The Wheresville Project

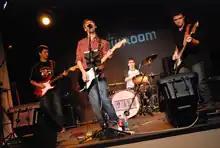
The Wheresville Project performing live at The Showroom in Spartanburg, South Carolina

The Wheresville Project was an American rock 'n' roll band based out of Spartanburg, South Carolina. Their musical backgrounds are a unique blend of classic and southern rock, blues, and funk. The band consists of Brian Steinberg (vocals, rhythm guitar), Joseph Boscia (lead guitar), Hunter Mulkey (bass), Ben Lewson (drums).